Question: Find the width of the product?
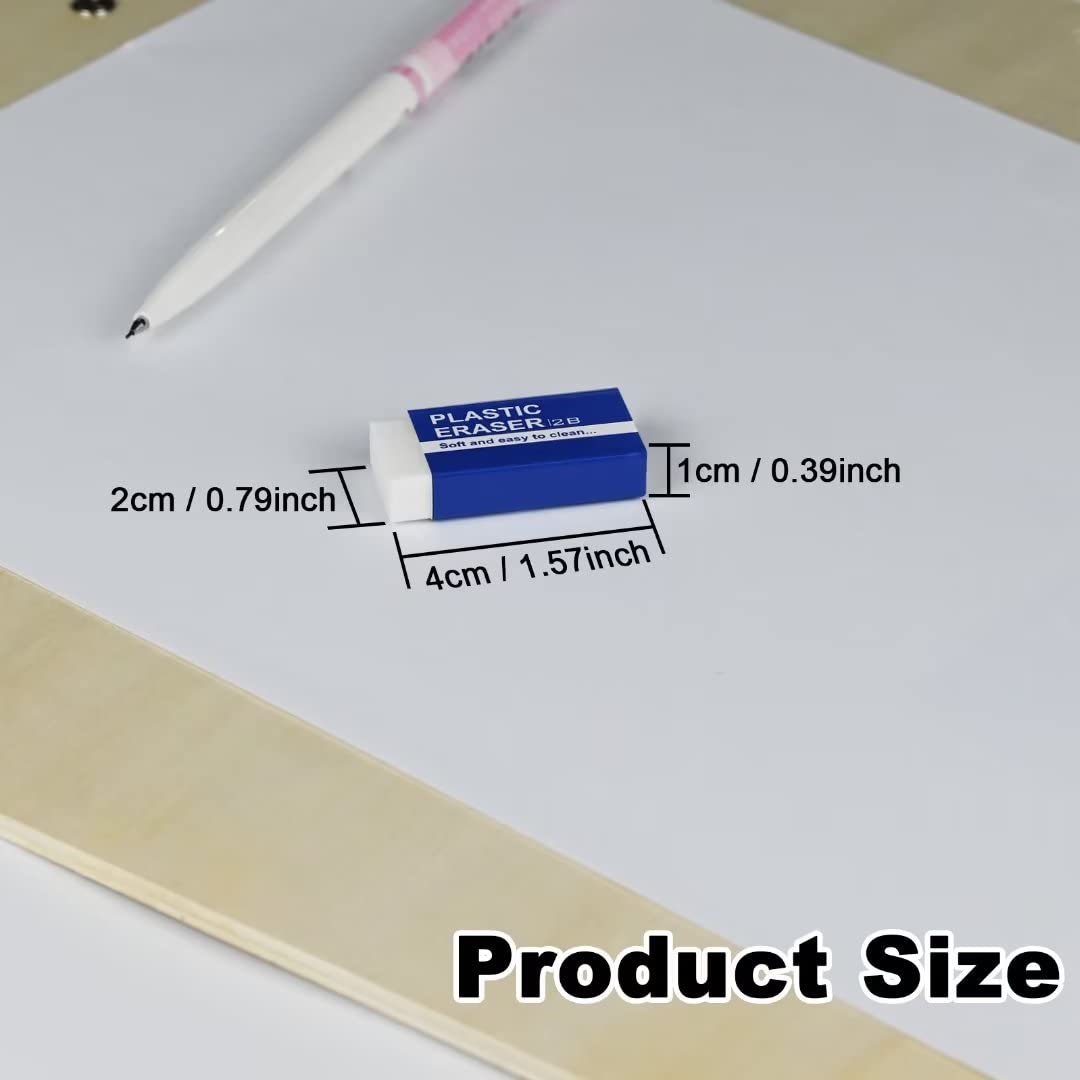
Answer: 2.0 centimetre